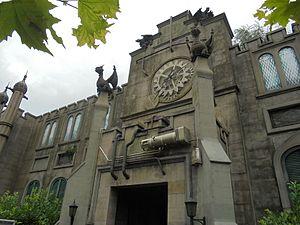
Fami P.A.R.C